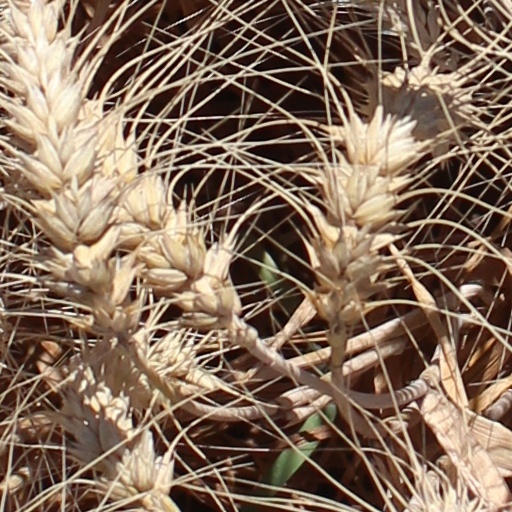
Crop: wheat